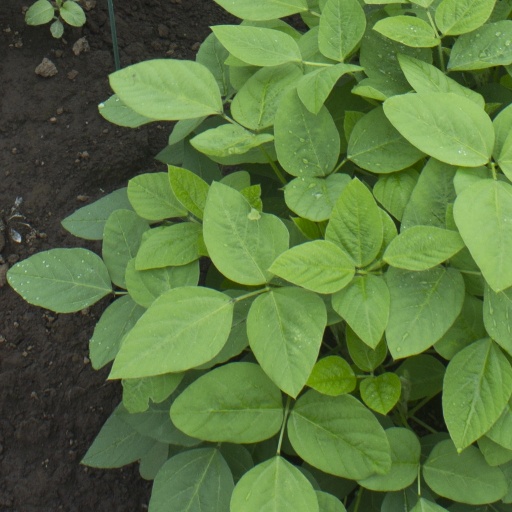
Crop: soybean